Jānis Ikaunieks (footballer)

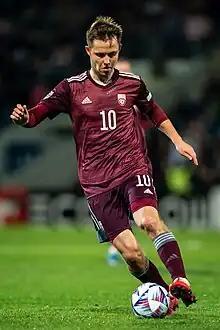
Ikaunieks with Latvia in 2022

Jānis Ikaunieks (born 16 February 1995) is a Latvian professional footballer who plays as an attacking midfielder for Rīgas FS and the Latvia national team.